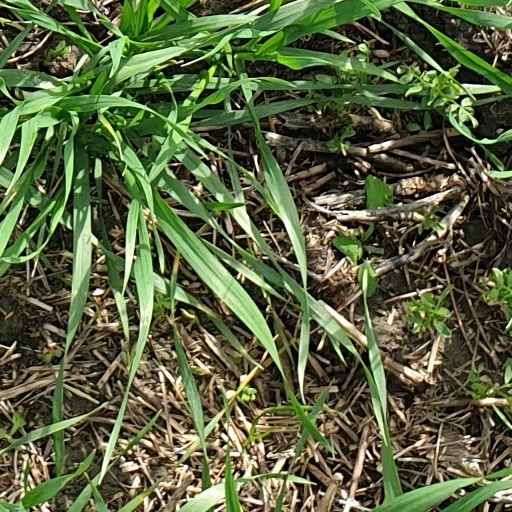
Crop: wheat